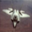
Label: airplane